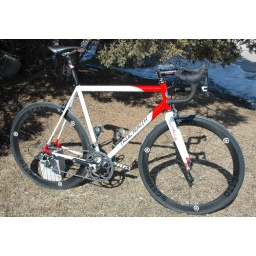
Hugh's S3 road bike done up in 'Team' colours